Naqab Zan

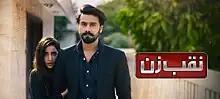

Naqab Zan is a 2019 Pakistani thriller drama television series produced by Momina Duraid under MD Productions. It has Ali Abbas, Saboor Aly and Hajra Yamin in pivotal roles.